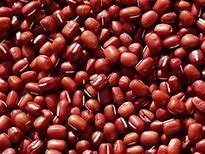
Item Name: Bean Small Red Great Heirloom Garden Vegetable By Seed Kingdom BULK 5 Lb Seeds
Bullet Point 1: Phaseolus vulgaris
Bullet Point 2: Days Until Harvest: 85
Bullet Point 3: Heirloom vegetable
Bullet Point 4: Beans are perfect for long term storage
Bullet Point 5: Plants sprawl out and produce beans smaller than the size of kidney beans
Product Description: 85 Days. Small Red is a bean variety that is not only productive, but versatile. The bean when cooked offers a somewhat spicy flavor and is a great addition to many different recipes. Beans are perfect for long term storage. Can be ground down for use as a multi-grain flour. Plants sprawl out and produce beans smaller than the size of kidney beans. A great addition to the garden!
Value: 80.0
Unit: Fl Oz

Price: 29.95